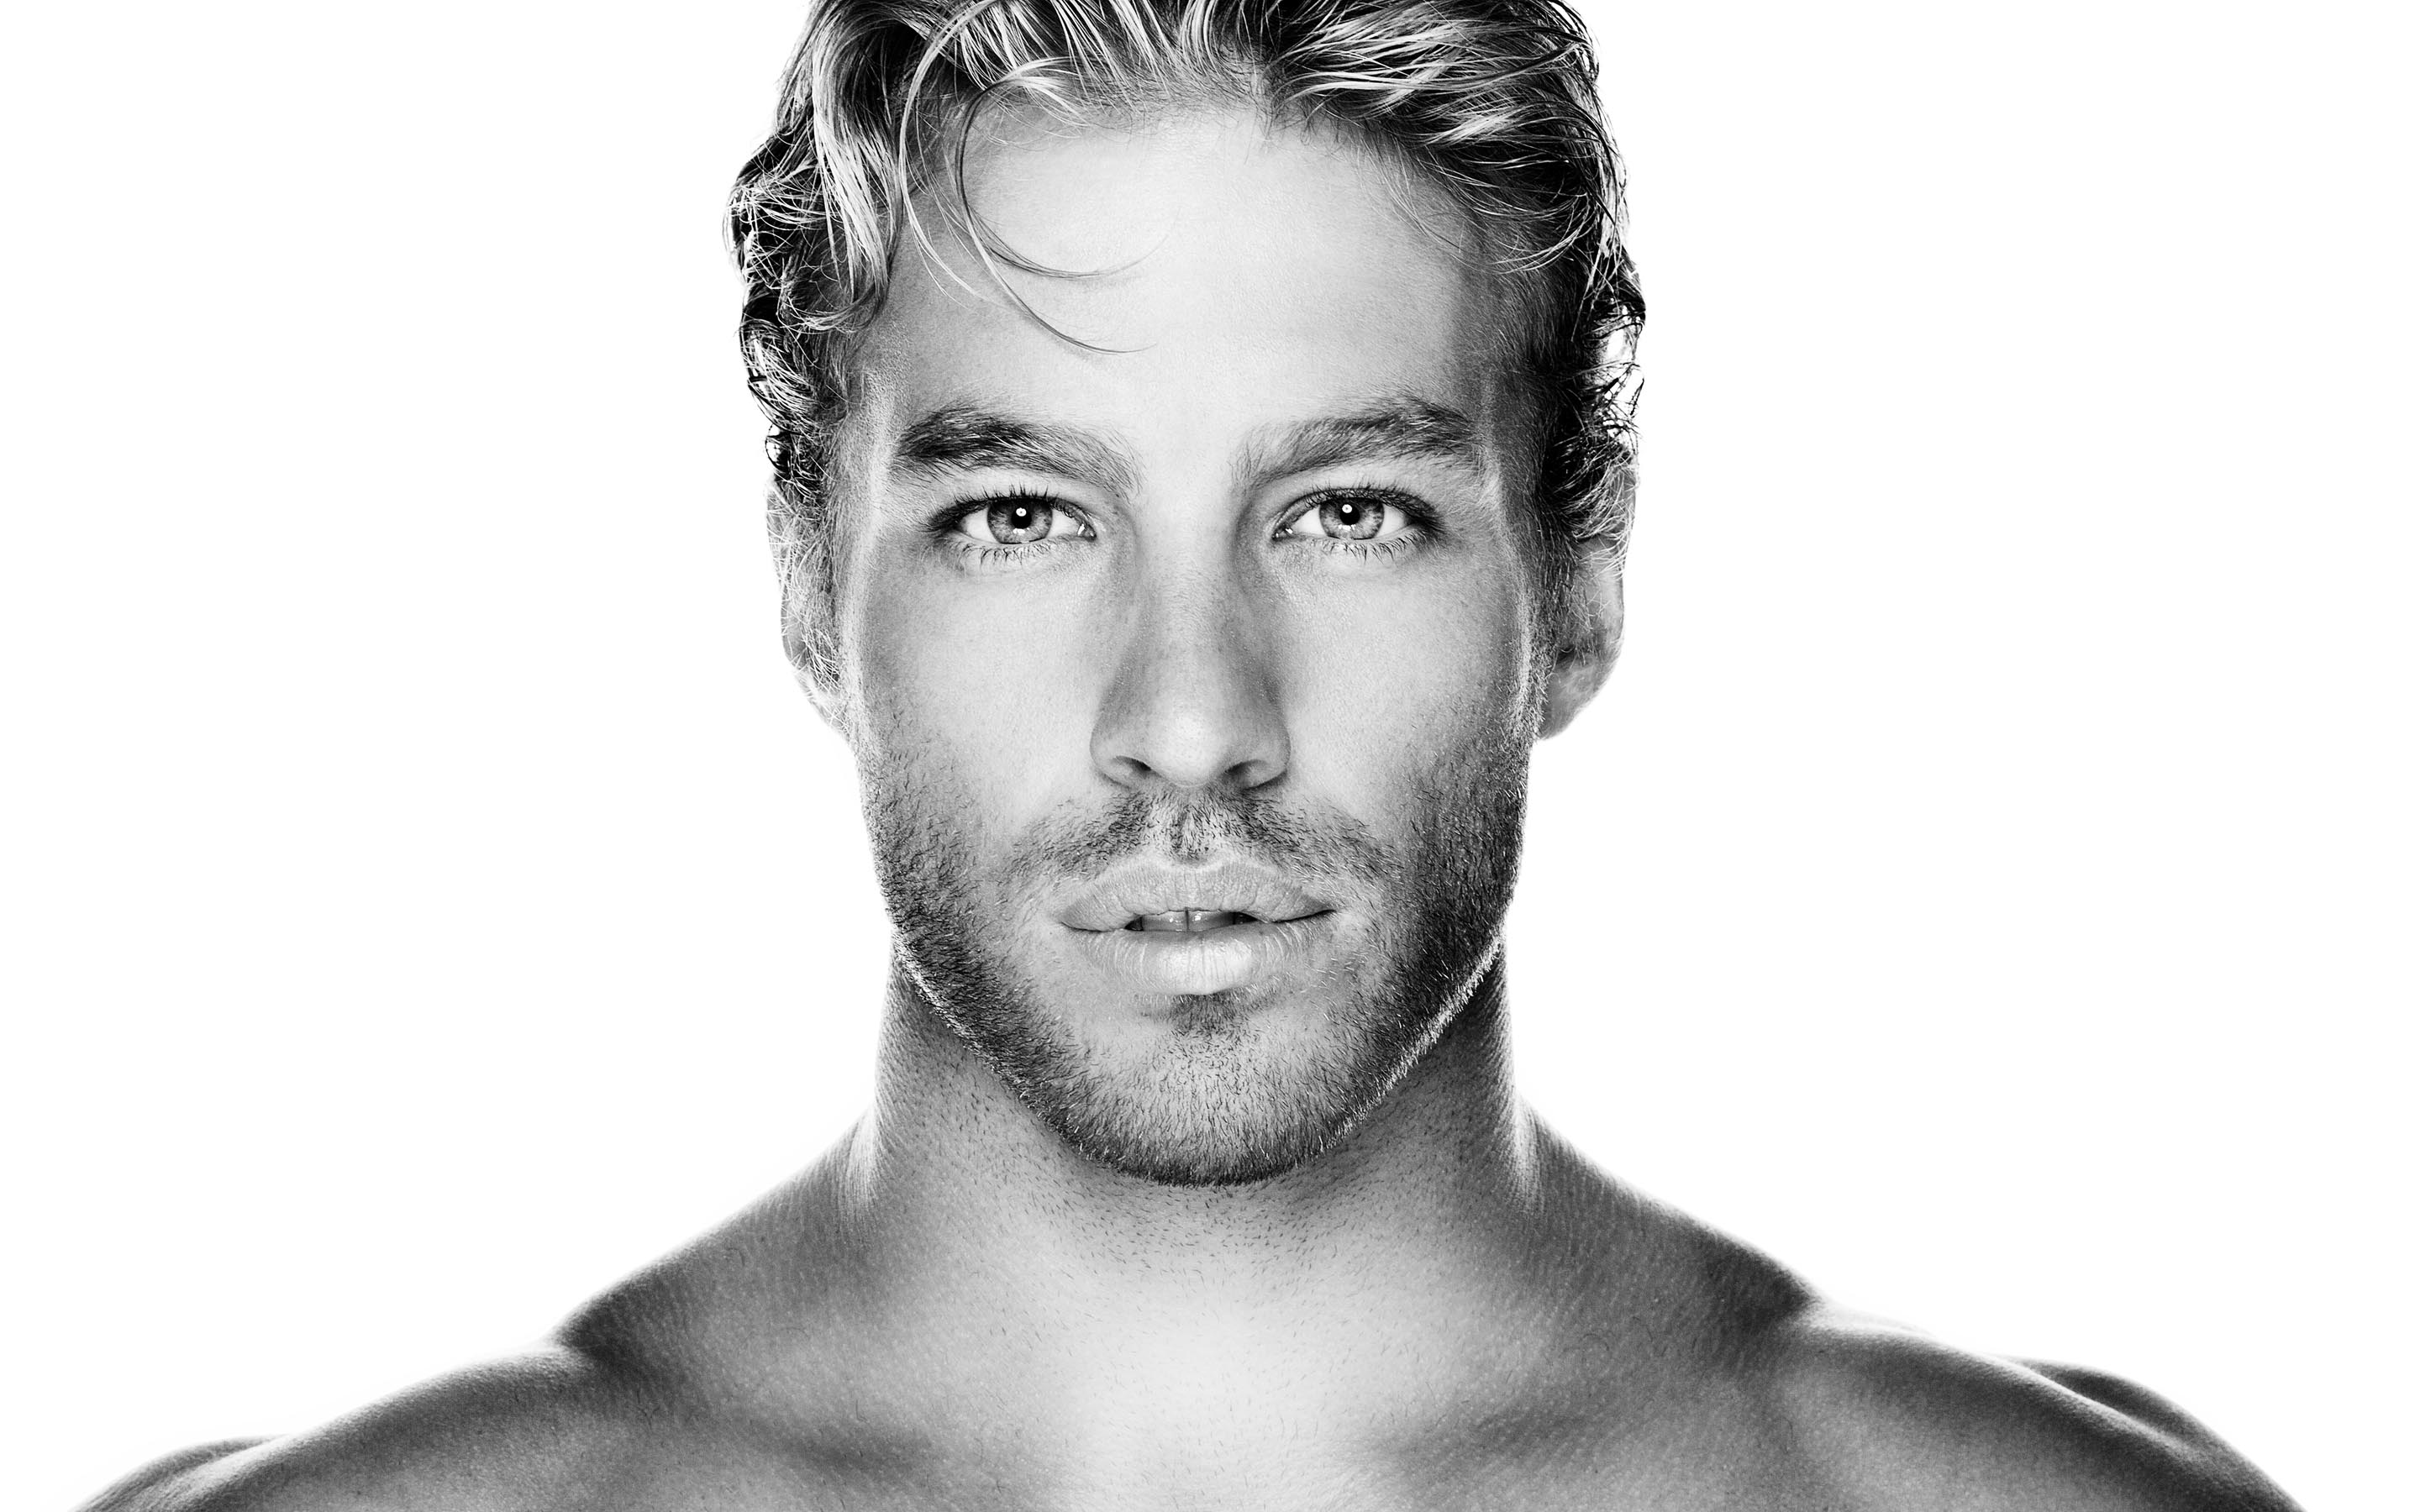
Portrait style: Real Portrait